Cardamine hirsuta

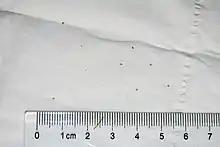
Seeds

Below the flowers there are 4 sepals which are oblong shaped and 1.5–2.5 mm long and .3–.7 mm wide. The seeds are borne in upright pointing siliquae which are straight and 1.5–2.5 cm long and 1–1.4mm in diameter. When the fruit is ripe the valves on the siliquae will coil tightly from the bottom to the top after being touched and burst explosively, sending the seeds flying far from the parent plant. This seed dispersal strategy is referred to as ballochory and is a type of rapid plant movement.